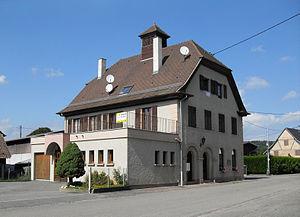
La maison commune de Linsdorf
Linsdorf est une commune française située dans le département du Haut-Rhin, en région Grand Est.